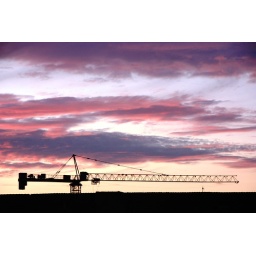
crane in red sky